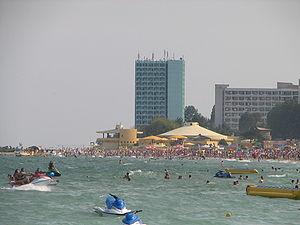
Les marinas de Mangalia sont les six stations balnéaires de Neptun, Jupiter, Olimp, Saturn, Aurora et Venus, formant autant de quartiers de Mangalia, ville de Roumanie, dans la région historique de Dobrogée, sur la Mer Noire. Elles comportent de petits débarcadères justifiant la dénomination de « marinas », mais en fait les liaisons par vedettes maritimes reliant Constanza à Mangalia-centre ont cessé depuis des décennies. La liaison se fait désormais par la route.